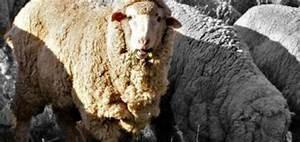
sheep